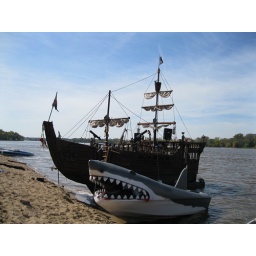
Pirate ship &amp;amp; shark boat on the beach in St. Charles on the Mississippi River